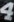
Number: 4